Miss Grand Zimbabwe

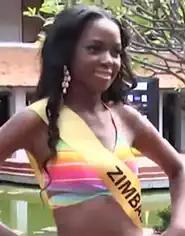

Miss Grand Zimbabwe was a Zimbabwean female national beauty pageant founded in 2013 by former Miss Zimbabwe Samantha Tshuma. The contest's winners represent the country at the Miss Grand International pageant. In 2014, Tshuma relinquished her post as director for her partner, Chris Vukani Mhlanga. After two consecutive years of scandal, the partnership with Miss Grand International was terminated the following year and the license was later purchased by Culvin Mavunga in 2016 but no representative was sent that year.